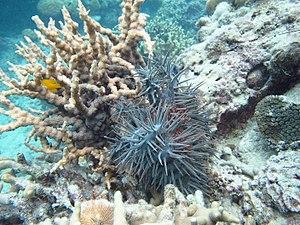
Echinopora horrida est une espèce de coraux appartenant à la famille des Merulinidae ou la famille Faviidae.